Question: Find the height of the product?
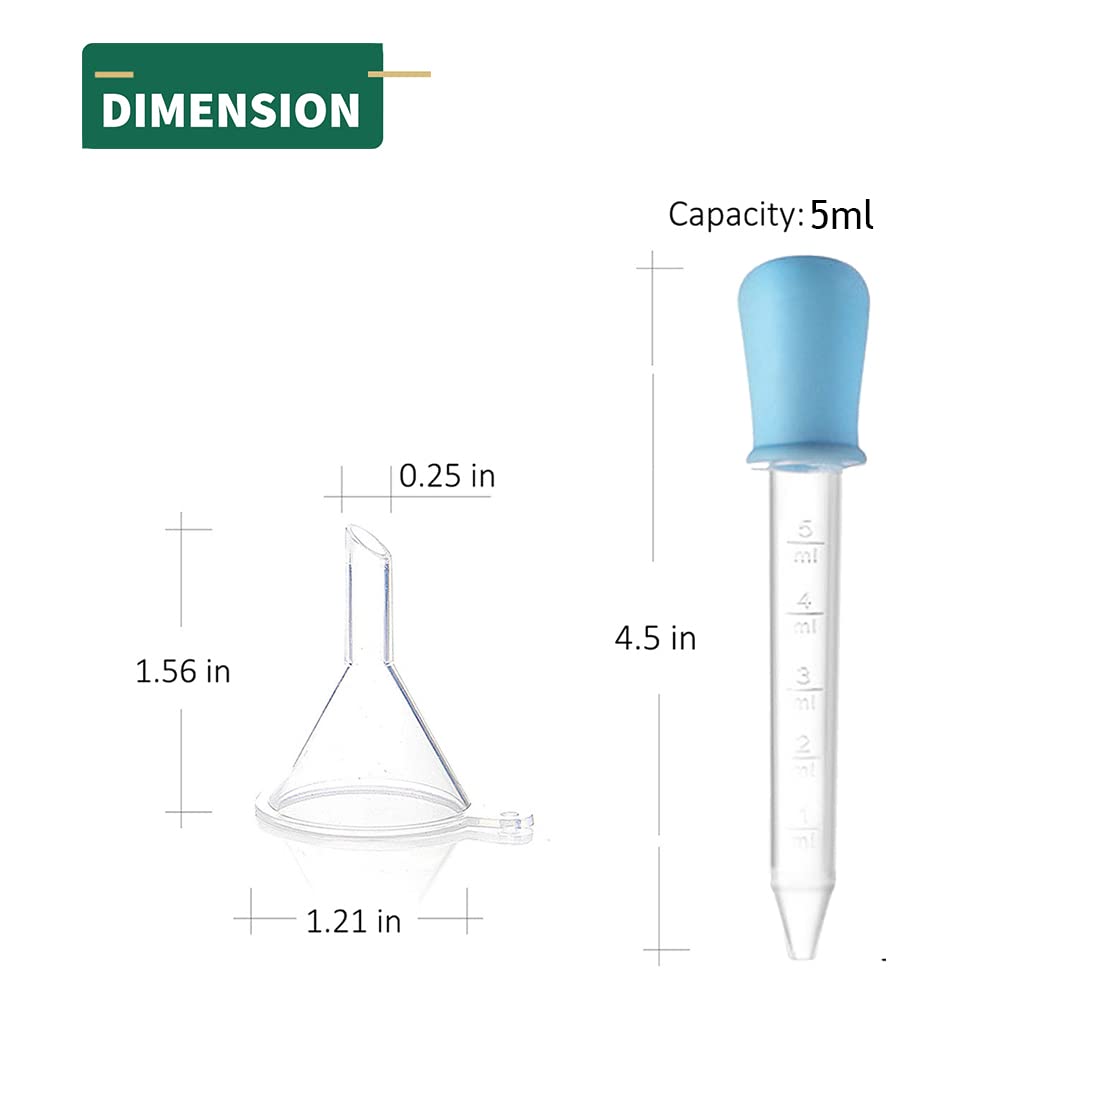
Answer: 4.5 inch